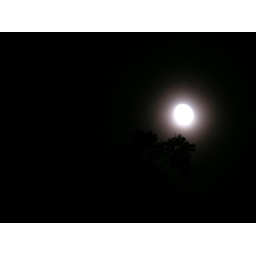
A shot of the moon coming over the back of our house Silhouetting a tree branch.